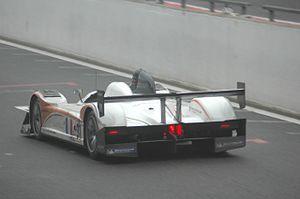
Noël del Bello Racing est une écurie française de sport automobile fondée par Noël del Bello.